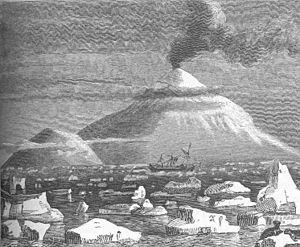
La chaîne Transantarctique, ou monts Transantarctiques, est une longue chaîne de montagnes située en Antarctique et traversant une grande partie du continent, de la terre Victoria à la mer de Weddell, en séparant sa partie orientale d'une part de sa partie occidentale et de la côte ouest de la mer de Ross d'autre part. Elle est entrecoupée par de nombreux glaciers alimentés par l'inlandsis Est-Antarctique et s'épanchant depuis le plateau Antarctique. Elle culmine à 4 528 mètres d'altitude au mont Kirkpatrick et possède vingt sommets d'au moins 4 000 mètres d'altitude. Malgré le climat polaire qui y règne, la glace n'est pas partout présente dans la chaîne, à l'instar des vallées sèches de McMurdo où les précipitations sont rares et l'évaporation intense en été, même si des cours d'eau intermittents issus de la fonte des glaciers parviennent brièvement à se former ; en hiver il fait généralement trop froid pour que la neige puisse tomber, en particulier au sud et à haute altitude, où elle s'accumule essentiellement sous l'effet du vent.